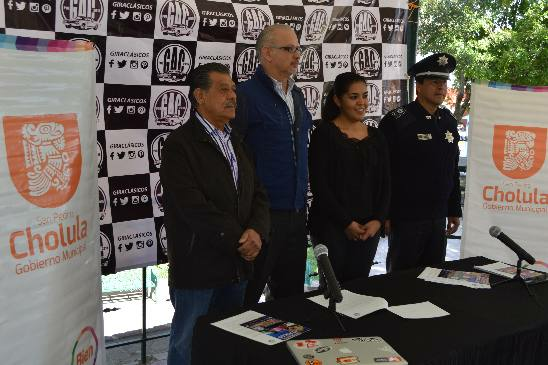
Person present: Yes